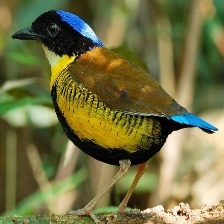
Species: GURNEYS PITTA
Scientific name: HYDRORNIS GURNEYI